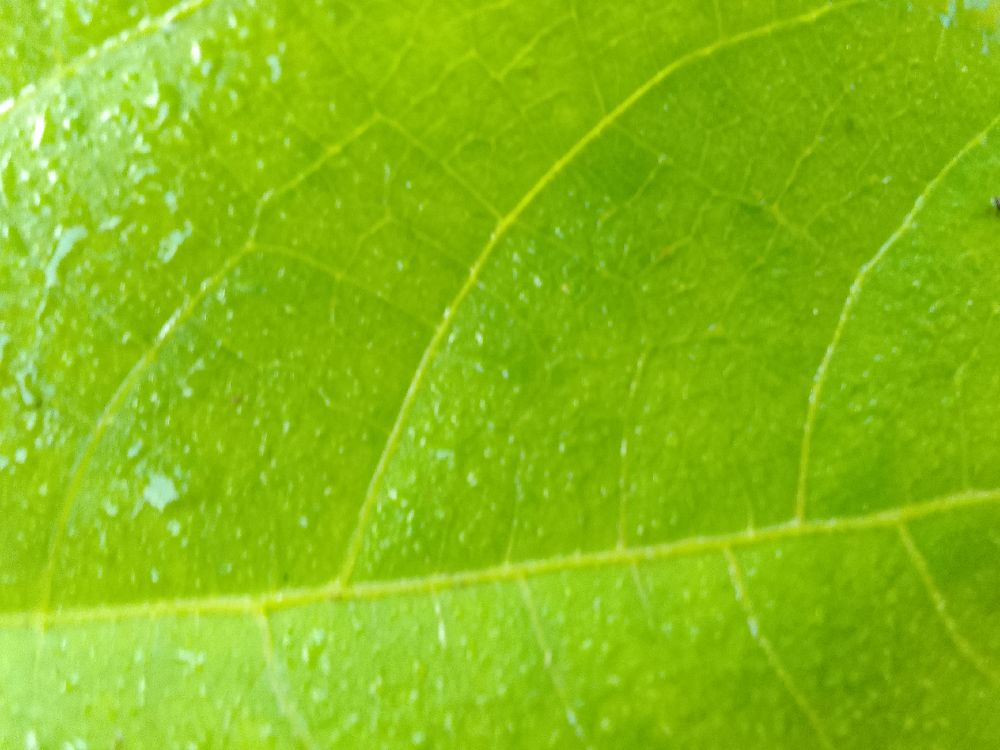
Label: healthy